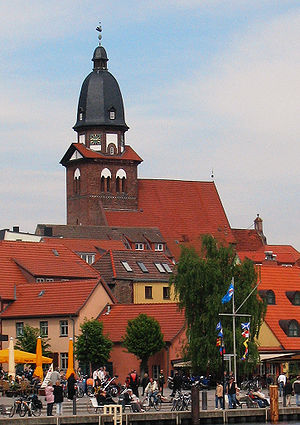
Waren (Müritz)
Marienkirche i Waren
Waren (Müritz) er en by og kommune i det nordøstlige Tyskland, beliggende under Landkreis Mecklenburgische Seenplatte i delstaten Mecklenburg-Vorpommern. Byen var frem til 2011 administrationsby i Landkreis Müritz. Den ligger ved nordenden af søen Müritz, omtrent 40 km vest for Neubrandenburg.